Richard Caborn

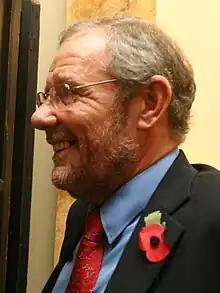
Caborn in 2005

Richard George Caborn (born 6 October 1943) is a British politician who served as Minister of Sport from 2001 to 2007 and later as the prime minister's ambassador for England's 2018 FIFA World Cup bid. He previously served as a junior minister in the Department of Environment, Transport and the Regions and Department of Trade and Industry. A member of the Labour Party, he was Member of Parliament (MP) for Sheffield Central from 1983 to 2010.